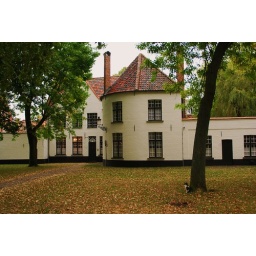
A cat under the tree